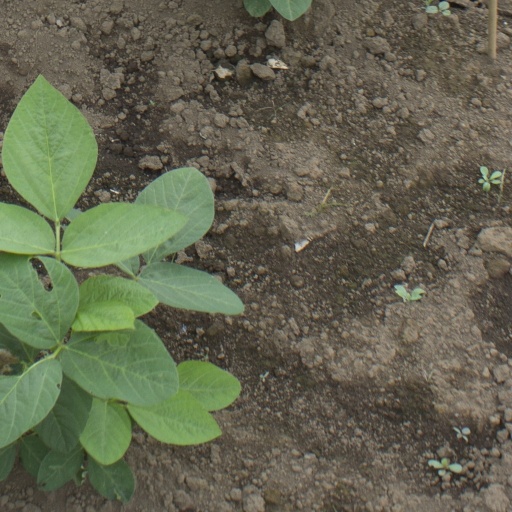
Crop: soybean